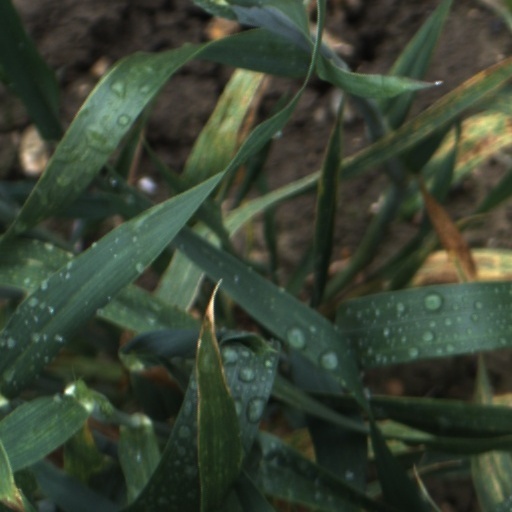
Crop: wheat